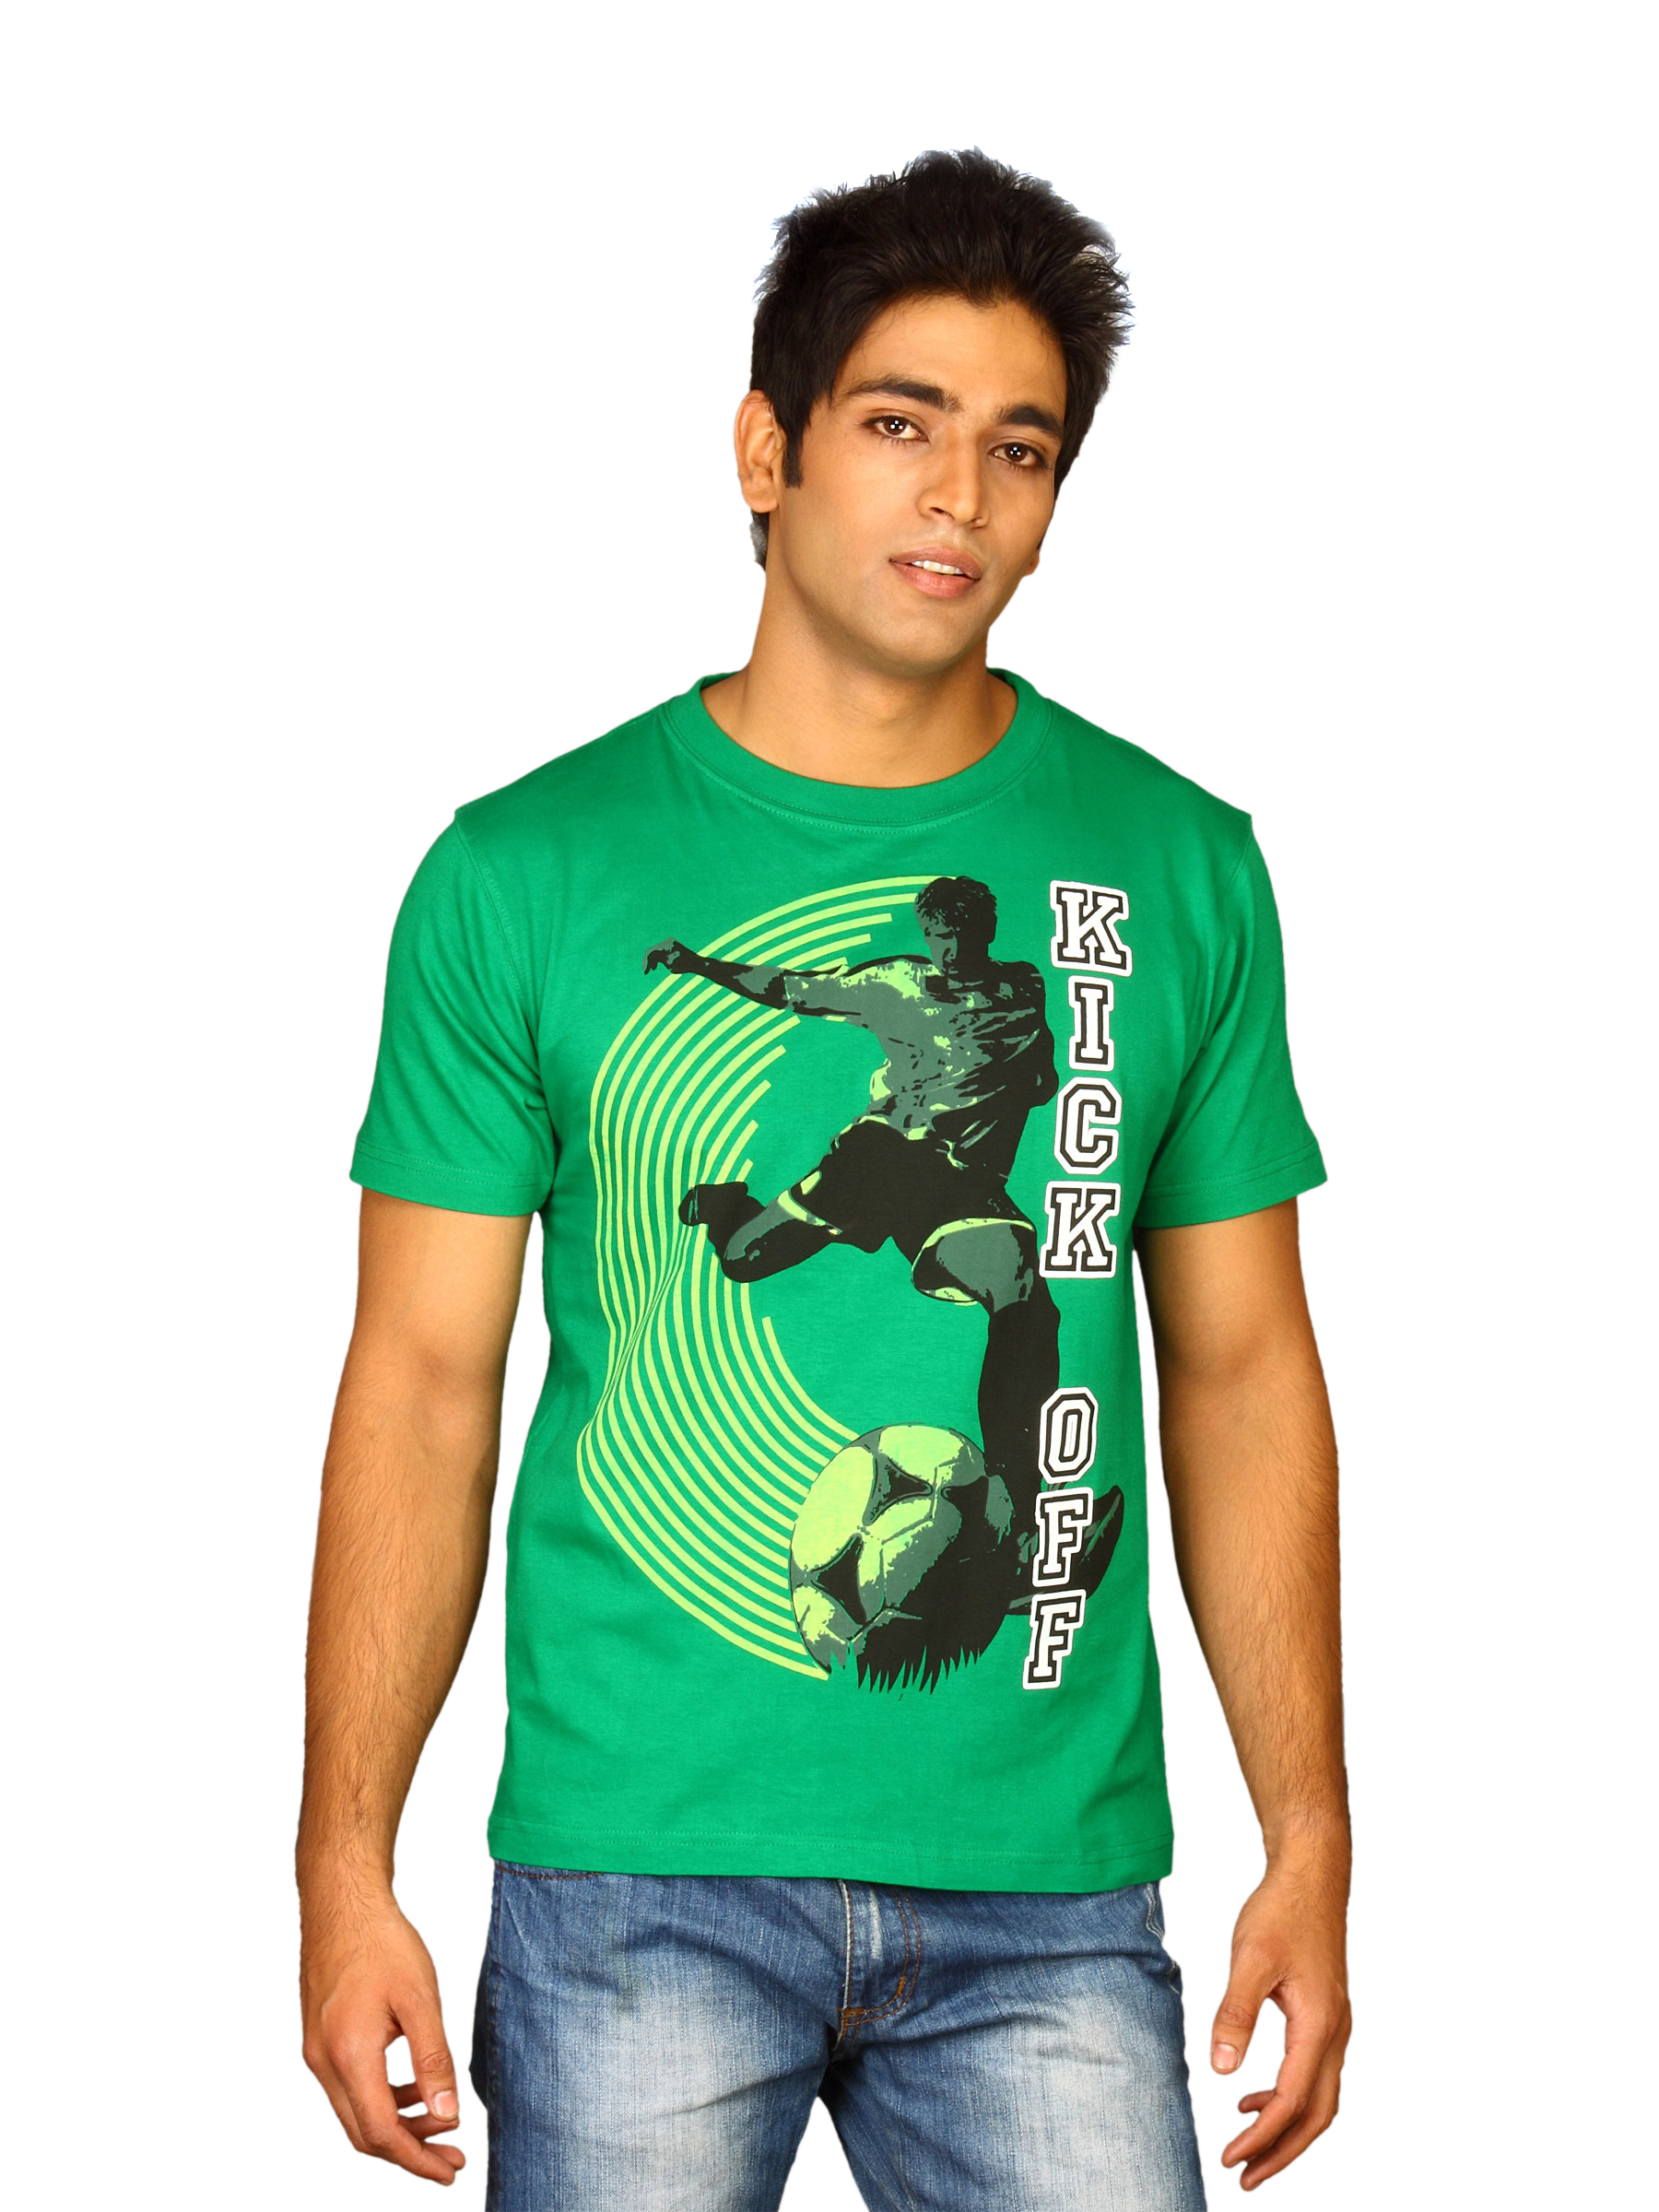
Inkfruit Mens Kick Off T-shirt
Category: Apparel / Topwear / Tshirts
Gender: Men
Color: Green
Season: Summer 2011
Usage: Casual